Carson City Mint

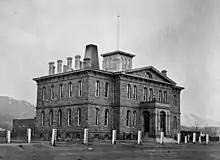
Carson City Mint, 1866

Built at the peak of the silver boom conveniently near a local silver mine, 50 issues of silver coins and 57 issues of gold coins minted here between 1870 and 1893 bore the "CC" mint mark. The mint was established in Carson City to facilitate minting of silver coins from silver in the Comstock Lode, much as the San Francisco Mint was established to facilitate minting gold coins from the gold of the California gold rush. From 1895 to 1933, the building served as the U.S. Assay Office for gold and silver. The federal government sold the building to the state of Nevada in 1939. Coins struck here, especially Morgan dollars, are generally rare and command a high premium among collectors.